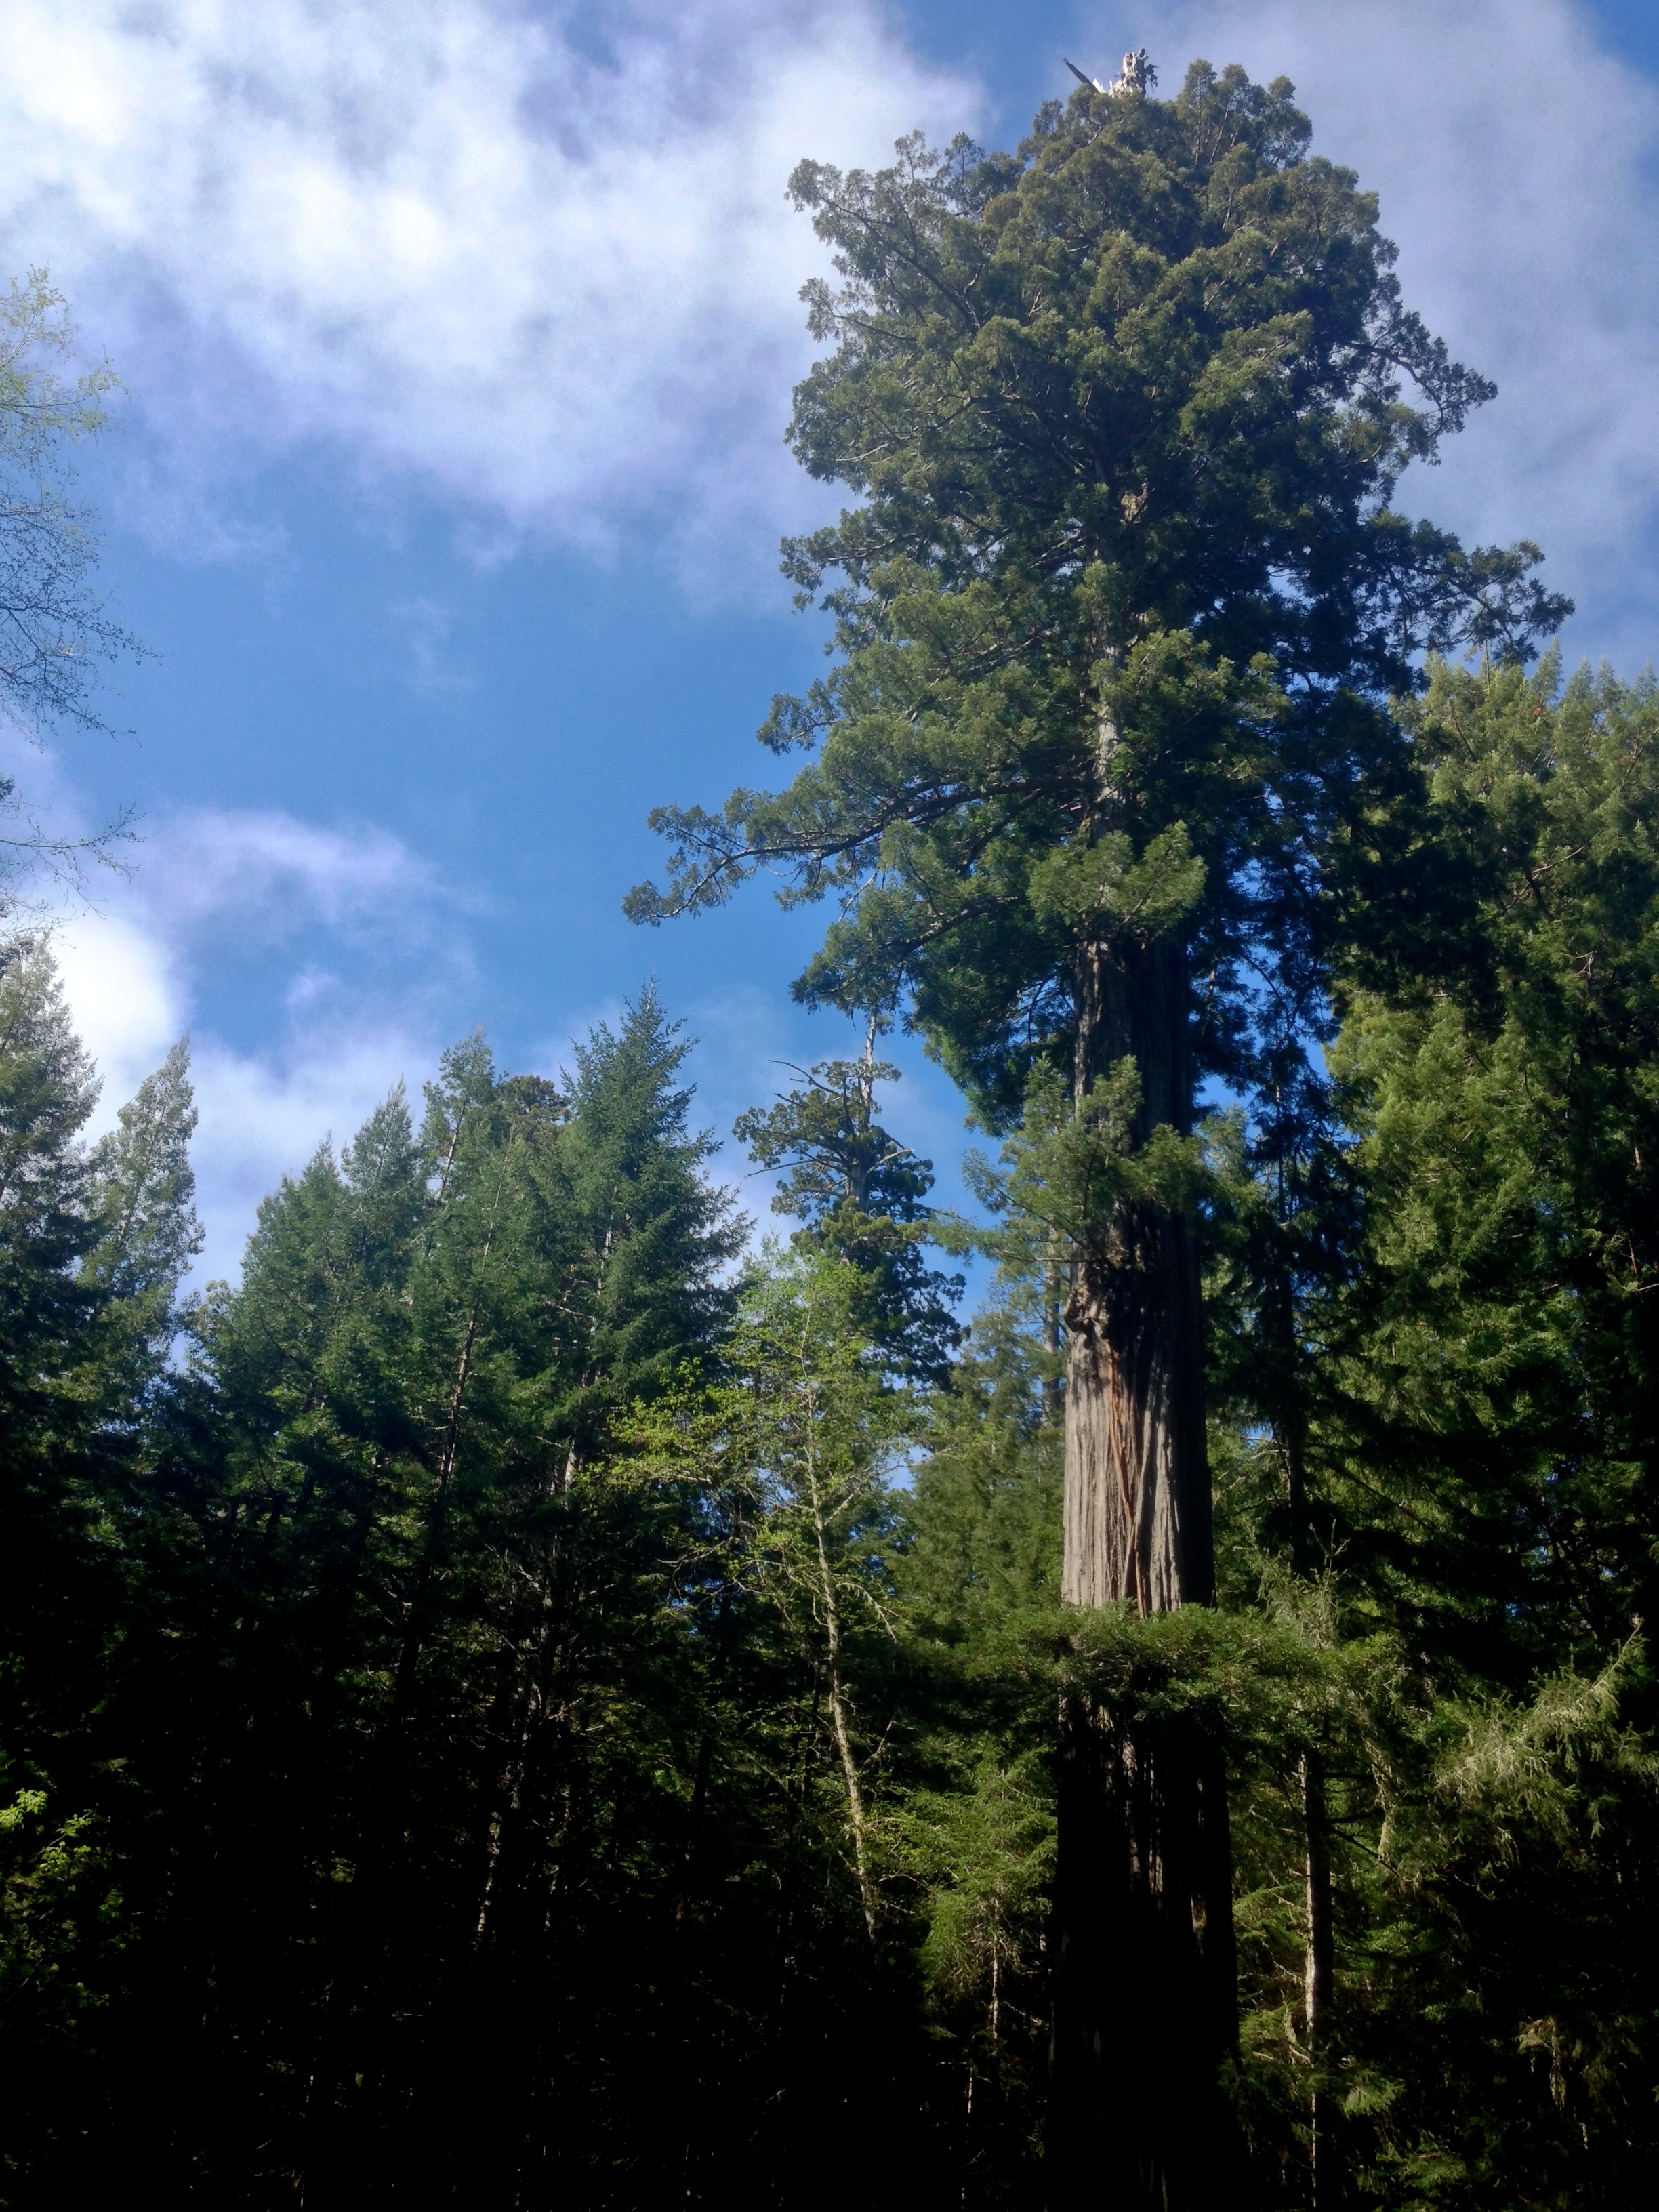
tree, nature, forest, wilderness, mountain, cloud, plant, sky, meadow, sunlight, leaf, hill, green, jungle, autumn, spruce, rainforest, woodland, habitat, ecosystem, biome, natural environment, atmospheric phenomenon, woody plant, temperate coniferous forest